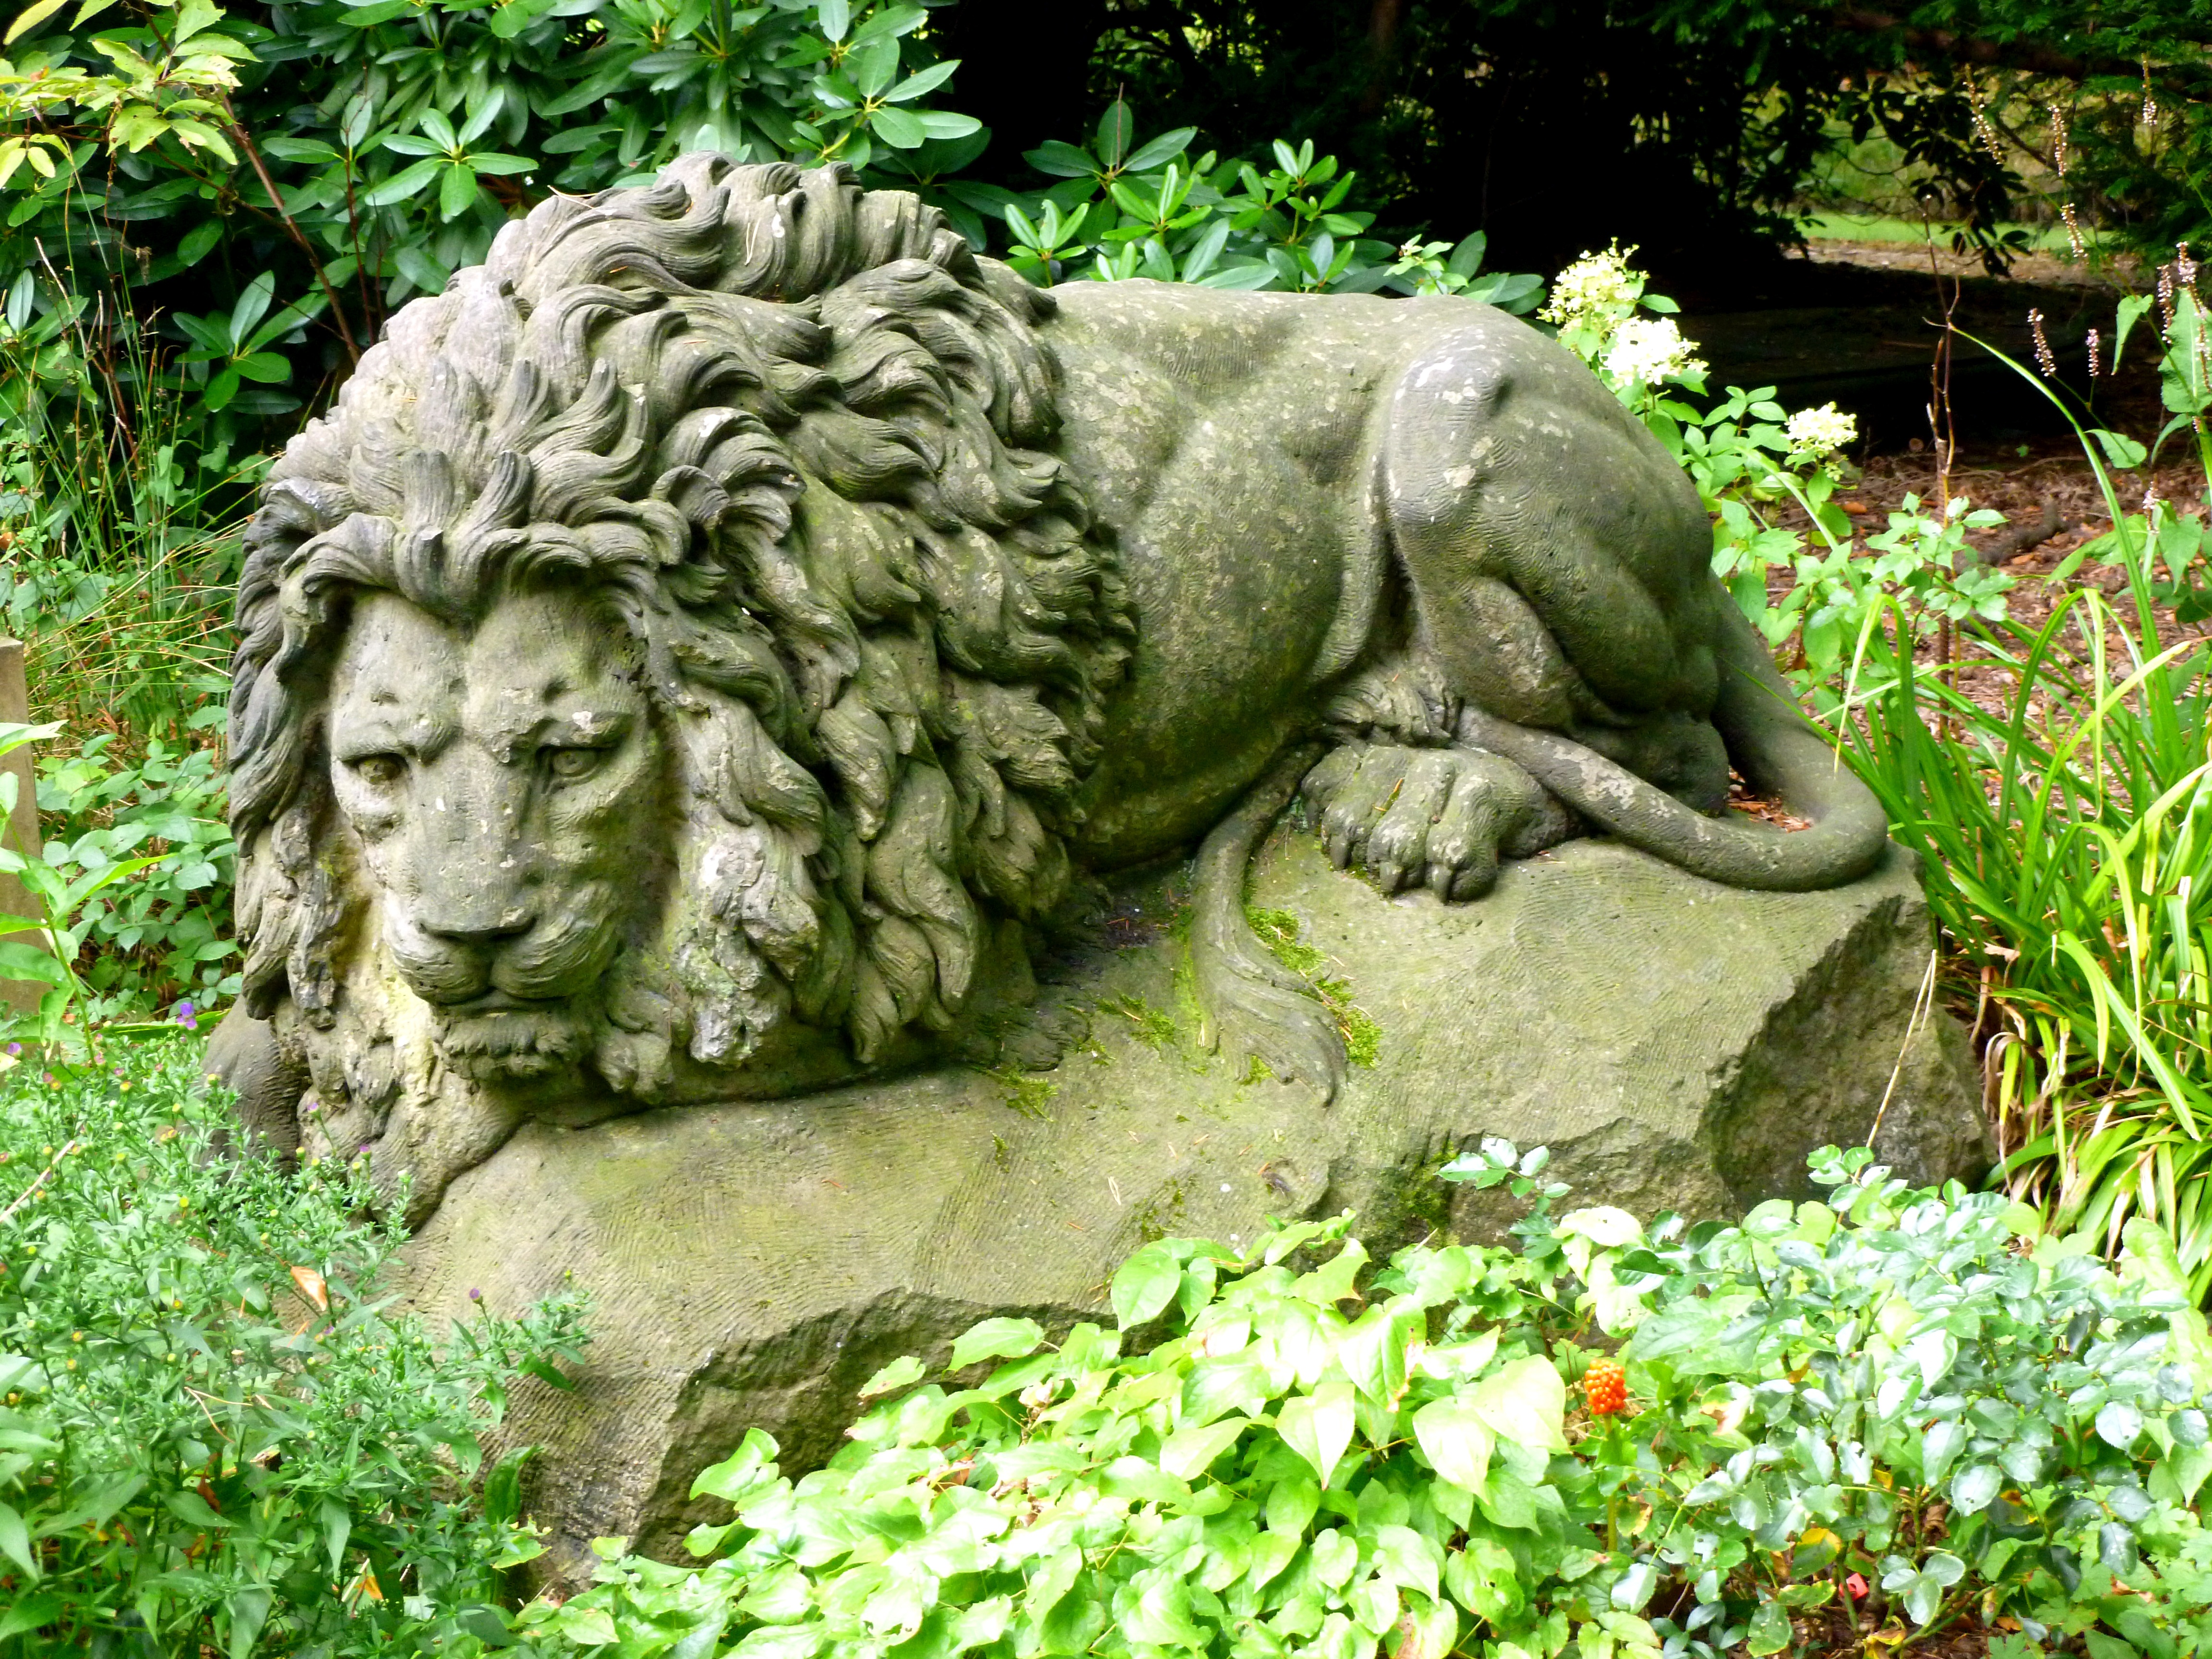
flower, animal, stone, monument, statue, green, jungle, park, garden, lion, sculpture, art, figure, carving, guard, stone figure, rock carving, stone sculpture, stone carving, stone lion, king lion, majestic gray